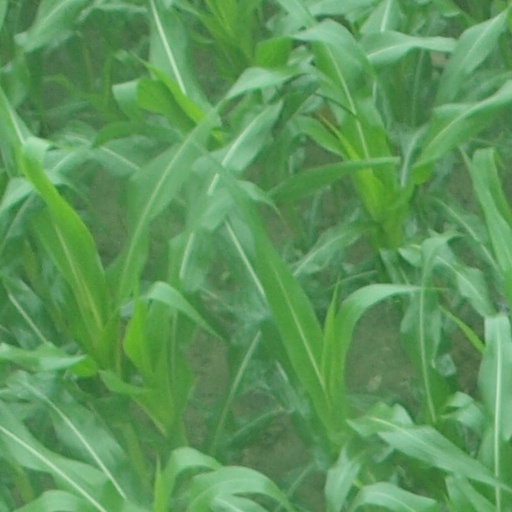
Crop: maize; corn